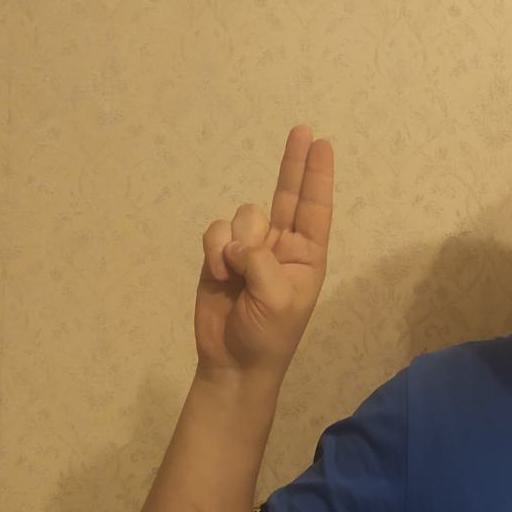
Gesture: two_up